Arab Singaporeans

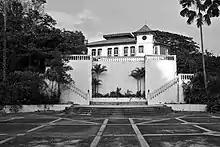
Alkaff Mansion Singapore.

This section contains a list of notable Arab Singaporeans, people with Arab ancestry born or naturalized in Singapore.